Fluxgate compass

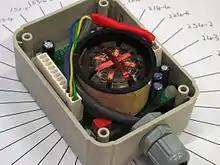
A fluxgate inclinometer/compass

The basic fluxgate compass is a simple electromagnetic device that employs two or more small coils of wire around a core of highly permeable magnetic material, to directly sense the direction of the horizontal component of the Earth's magnetic field. The advantages of this mechanism over a magnetic compass are that the reading is in electronic form and can be digitised and transmitted easily, displayed remotely, and used by an electronic autopilot for course correction.